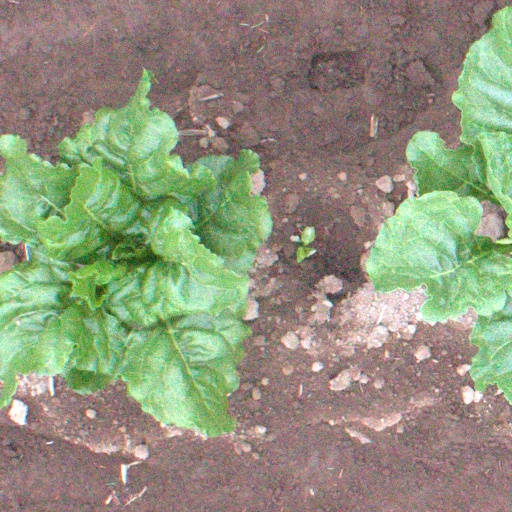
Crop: sugar beet